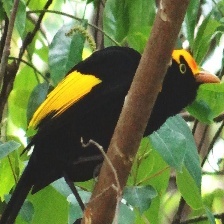
Species: REGENT BOWERBIRD
Scientific name: SERICULUS CHRYSOCEPHALUS